Lt. Gov. You've Gotta Love

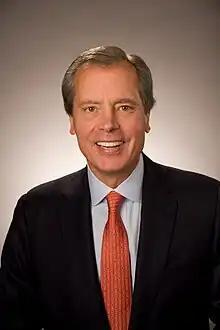
David Dewhurst in 2009

Between 2003 and 2015, David Dewhurst served as the 42nd Lieutenant Governor of Texas. During his three terms as lieutenant governor, Dewhurst helped pass the controversial 2003 Texas redistricting plan as well as "business friendly" legislation. In 2012, Dewhurst ran for the United States Senate and lost in a primary runoff to Ted Cruz.